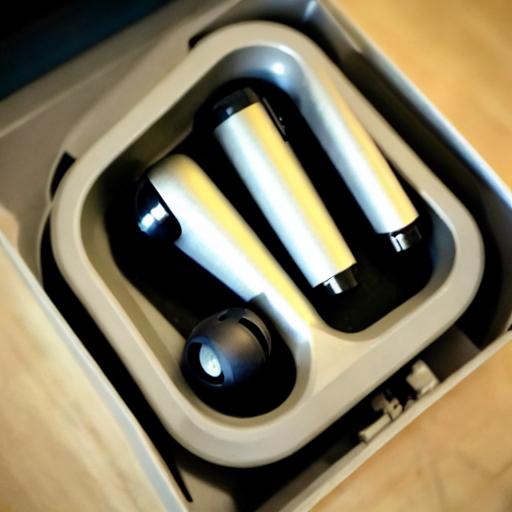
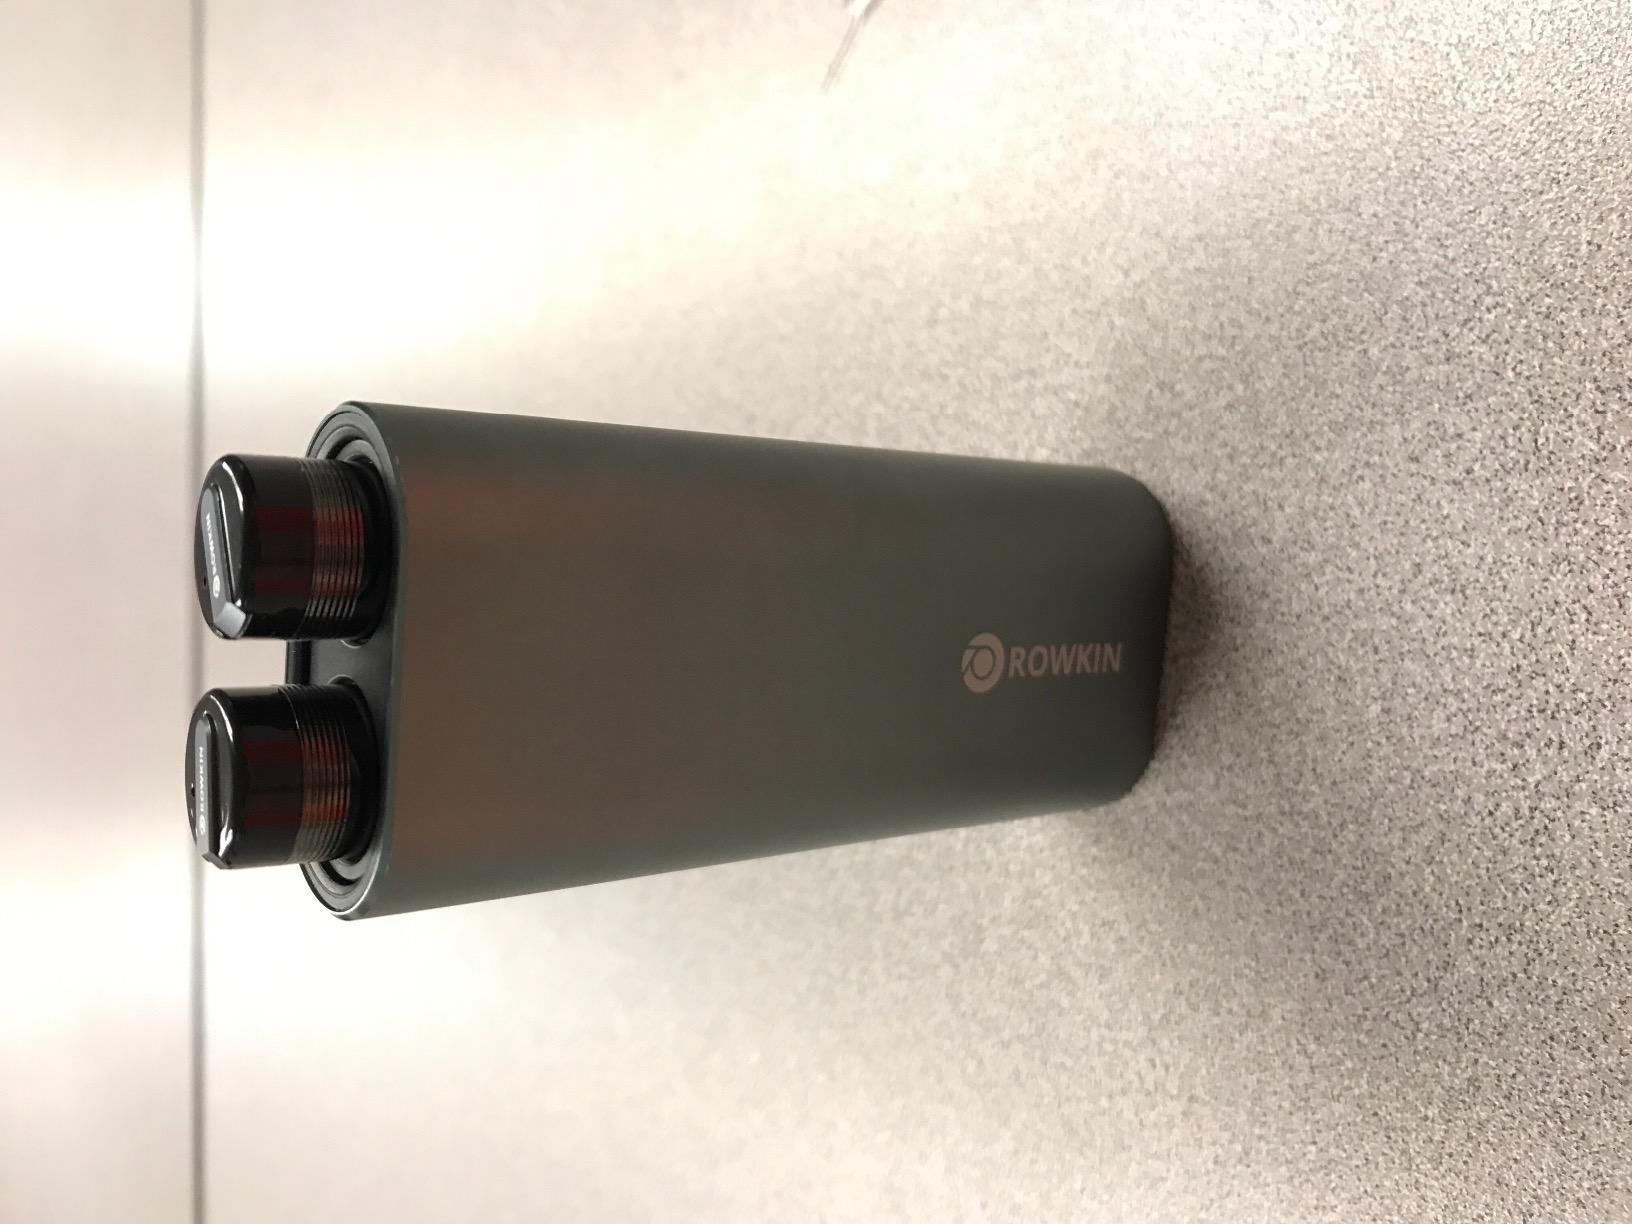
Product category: headphones
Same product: no